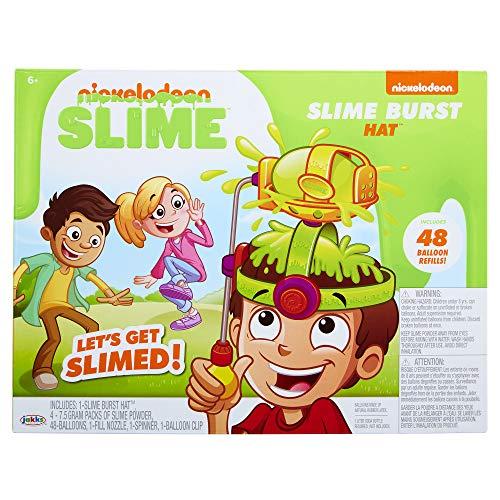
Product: Nickelodeon New Spring 2018 Slime Splash Hat Game
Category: Toys & Games | Dress Up & Pretend Play | Pretend Play
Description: Re-introducing slime the only brand that provides gooey, gross out surprises.
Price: $7.52
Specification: ProductDimensions:11x5x8.5inches|ItemWeight:1.19pounds|ShippingWeight:1.2pounds(Viewshippingratesandpolicies)|DomesticShipping:ItemcanbeshippedwithinU.S.|InternationalShipping:ThisitemcanbeshippedtoselectcountriesoutsideoftheU.S.LearnMore|ASIN:B0776NW4FR|Itemmodelnumber:78456|Manufacturerrecommendedage:6-9years